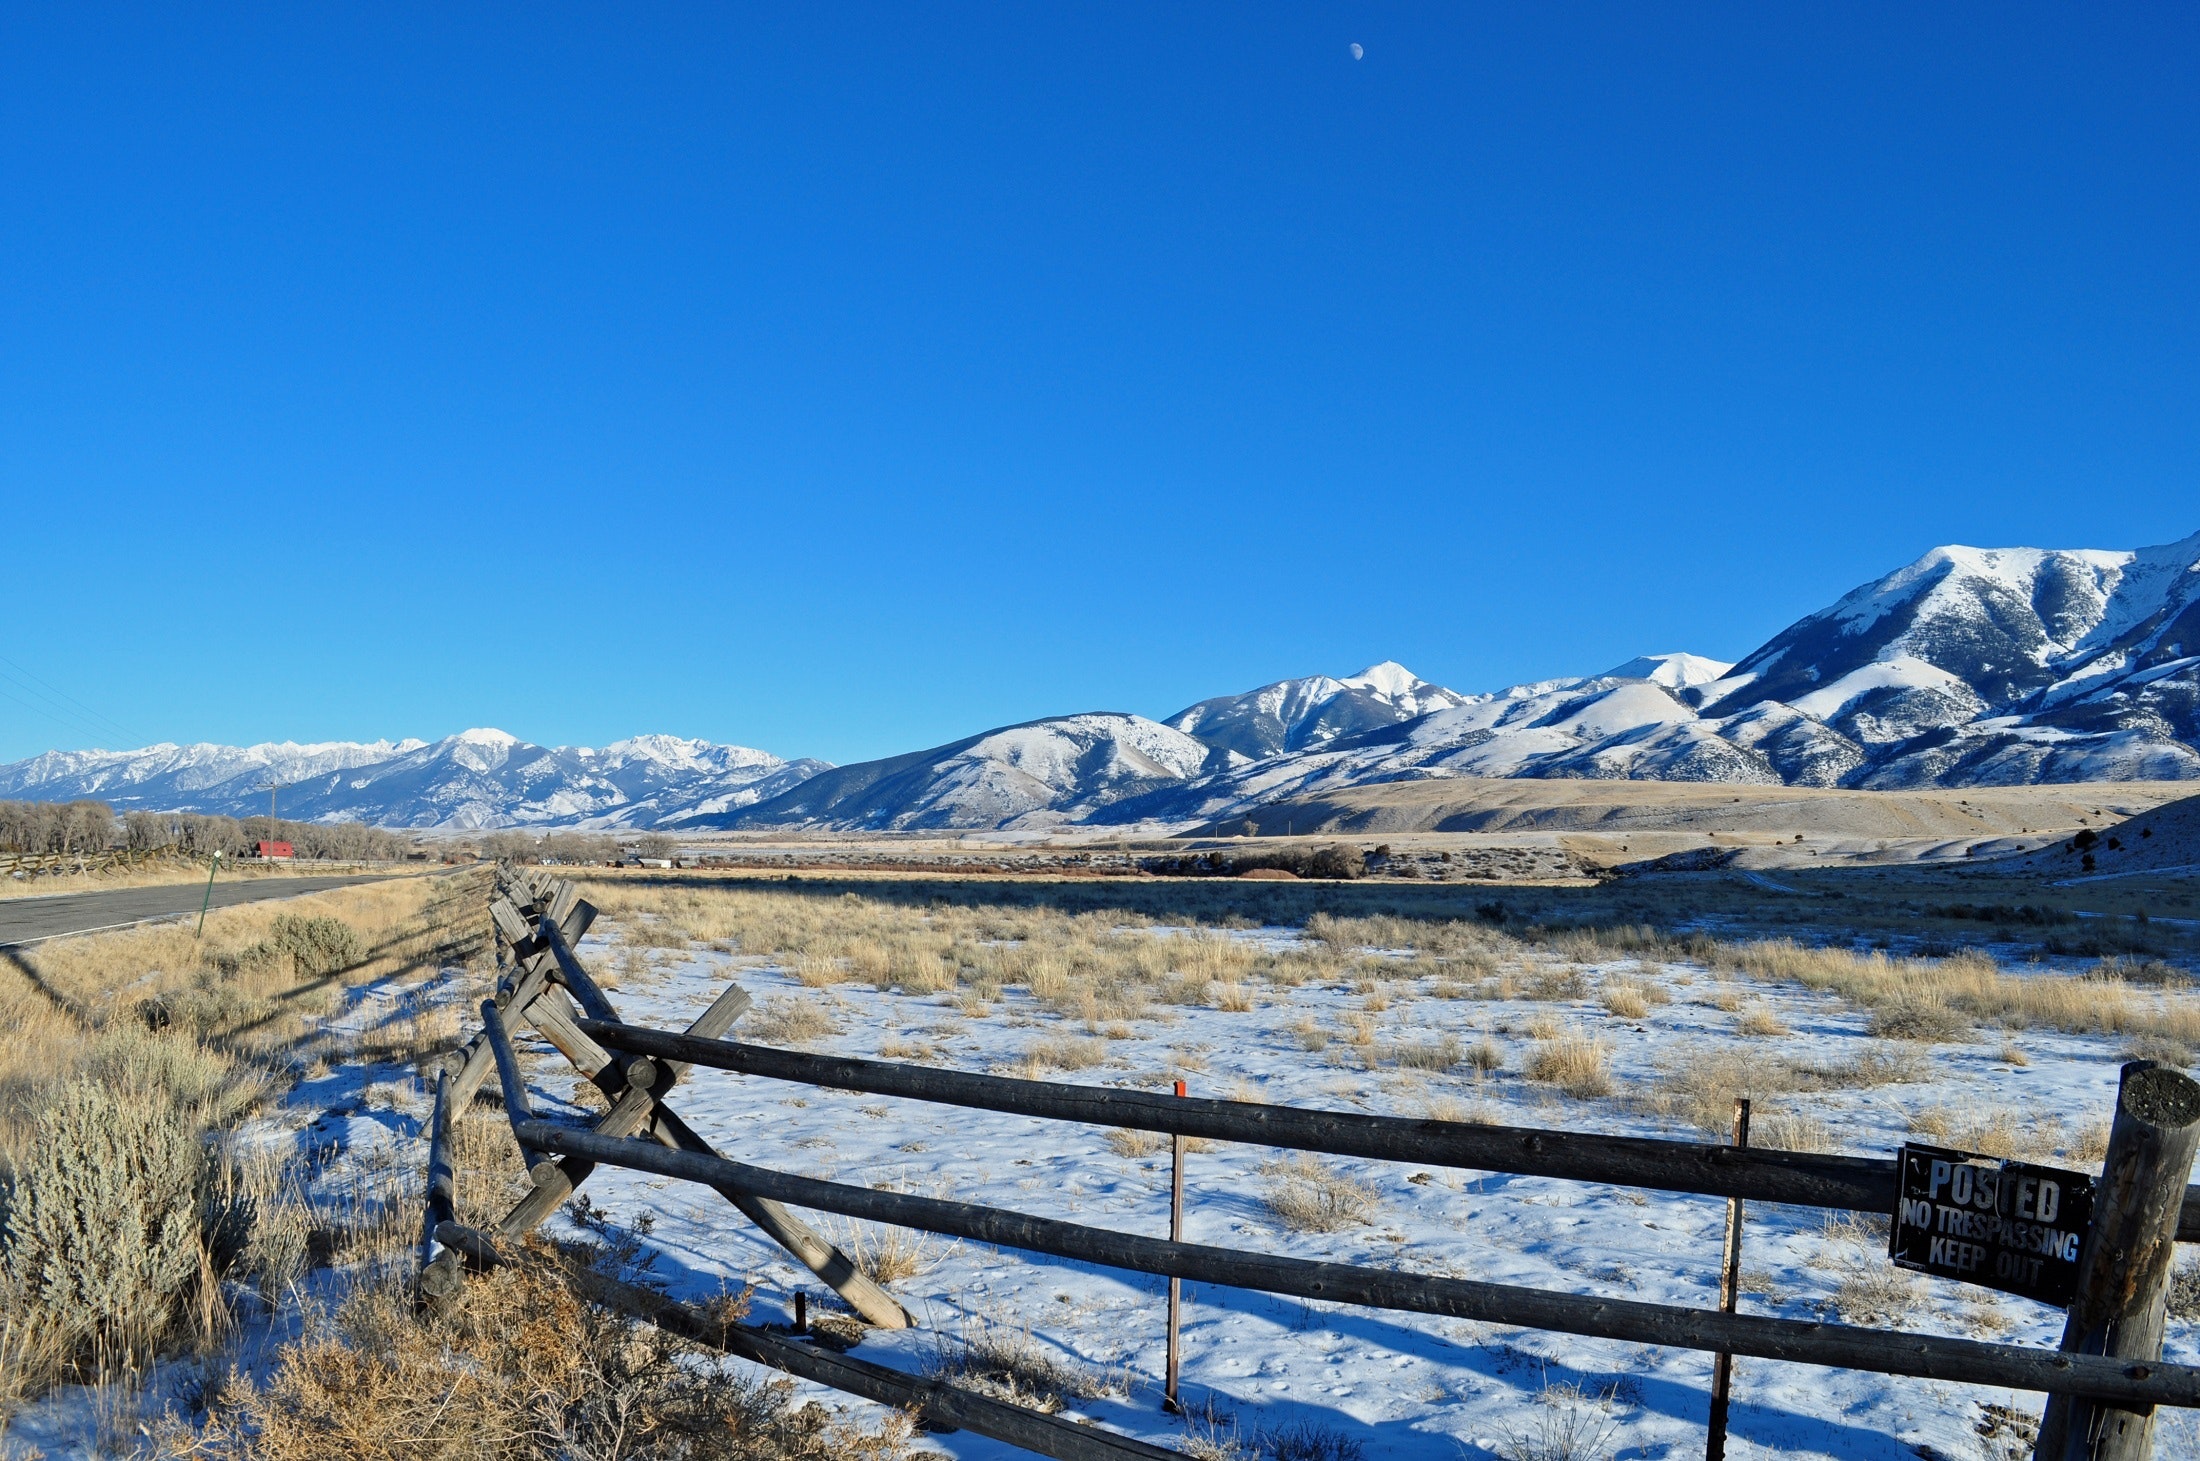
sky, mountainous landforms, mountain, nature, natural landscape, snow, wilderness, winter, mountain range, natural environment, cloud, fence, ecoregion, tree, landscape, road, hill, rural area, national park, plain, grassland, fell, alps, rock, tundra, wood, ridge, guard rail, valley, horizon, freezing, ranch, vacation, split rail fence, mountain pass, steppe, tourism